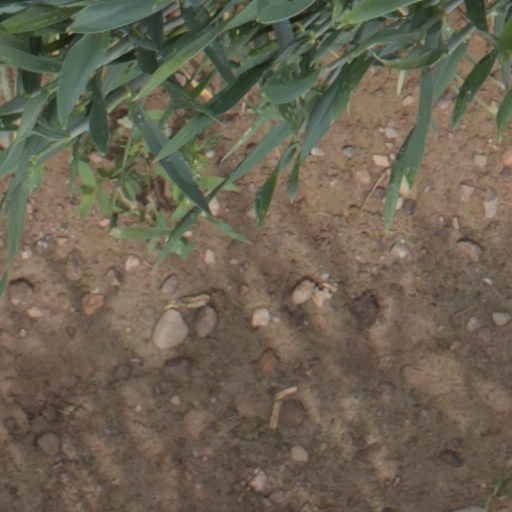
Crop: wheat